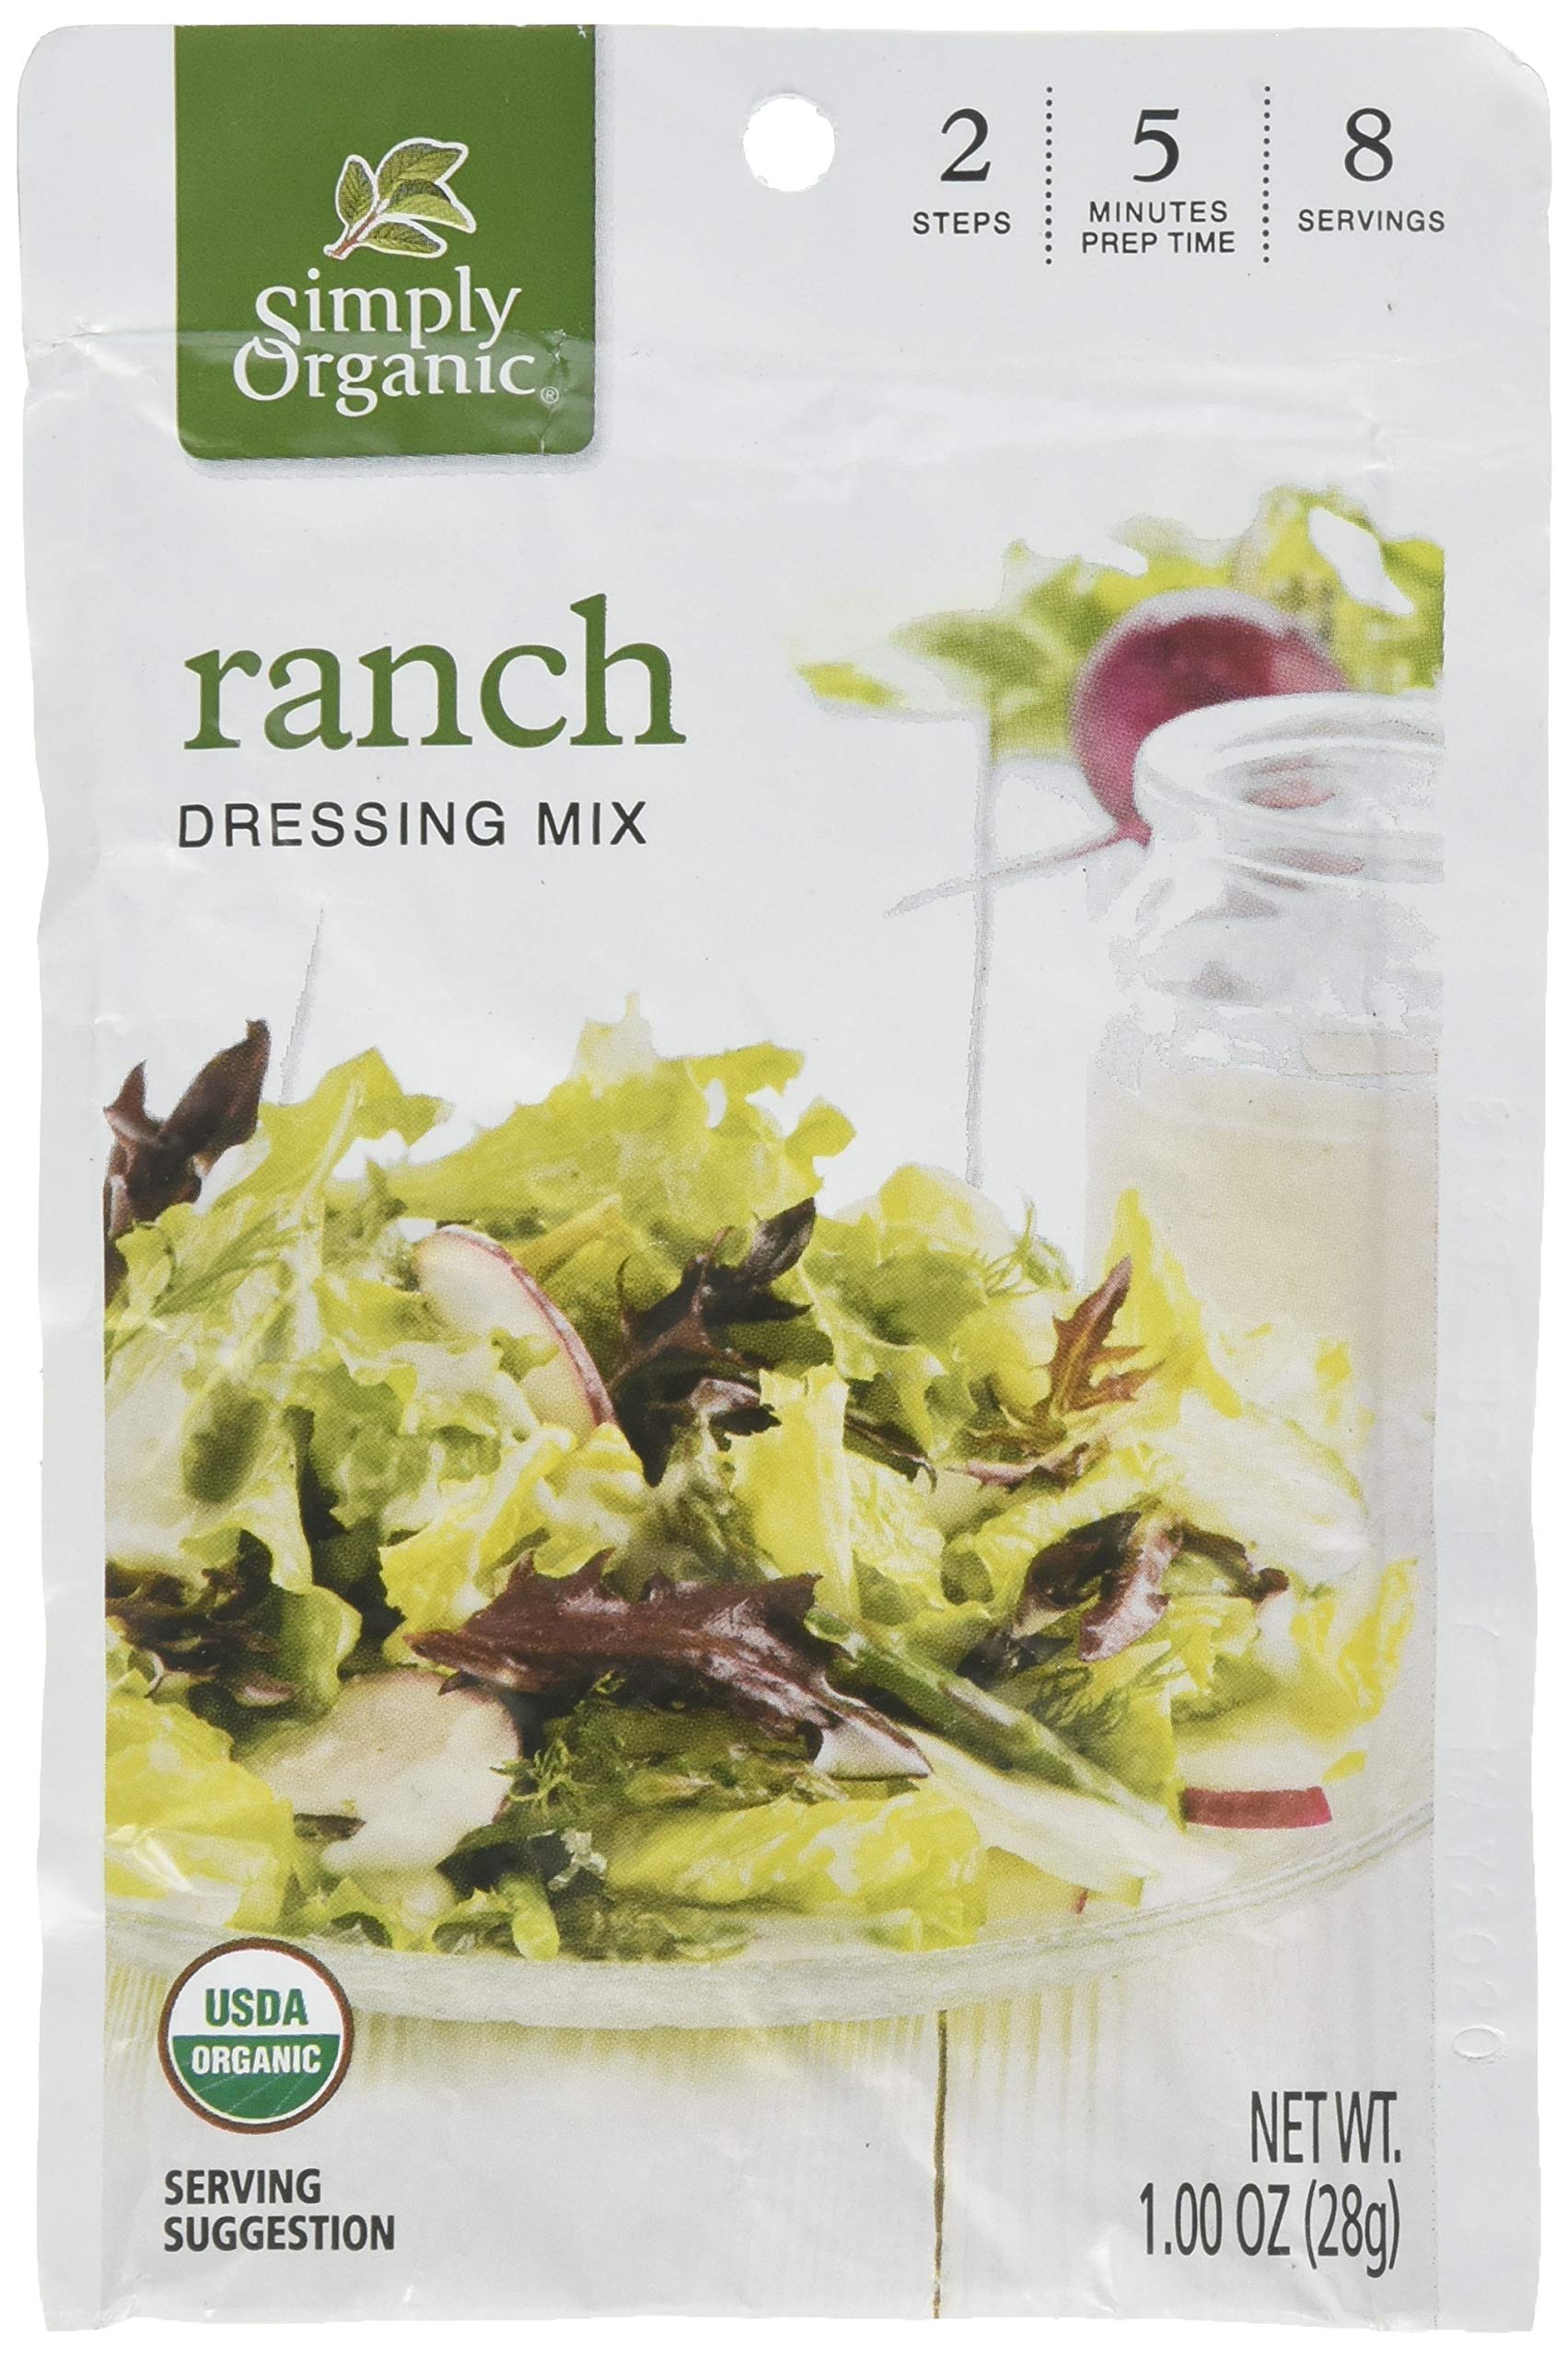
Item Name: Simply Organic Ranch, Certified Organic, Gluten-Free | 1 oz | Pack of 3
Bullet Point 1: Certified Organic
Bullet Point 2: Gluten-free
Bullet Point 3: 1.00 ounces
Product Description: Rich and creamy ranch mix made with top-notch organic ingredients for delectable dipping.
Value: 3.0
Unit: Ounce

Price: 3.39